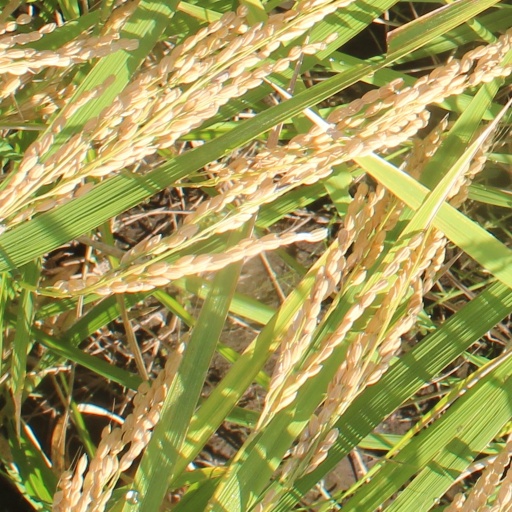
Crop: rice